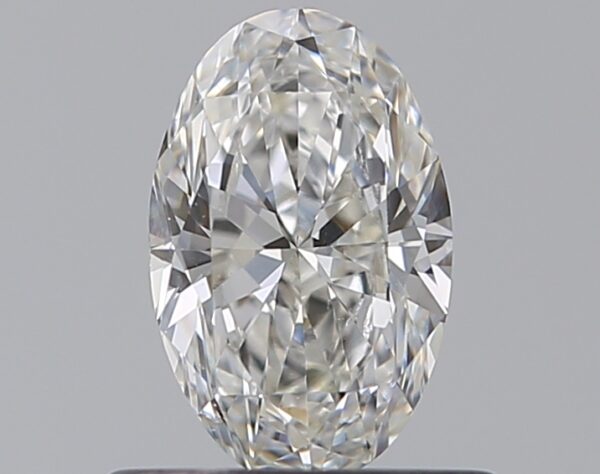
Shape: oval
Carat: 0.5
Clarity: VS1
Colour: G
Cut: EX
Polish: EX
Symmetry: VG
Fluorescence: M
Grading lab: GIA
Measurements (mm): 6.61 x 4.23 x 2.64